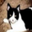
Label: cat